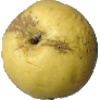
Label: golden_apple